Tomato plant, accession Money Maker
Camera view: horizontal (90 deg, fisheye); turntable rotation: 120 degrees
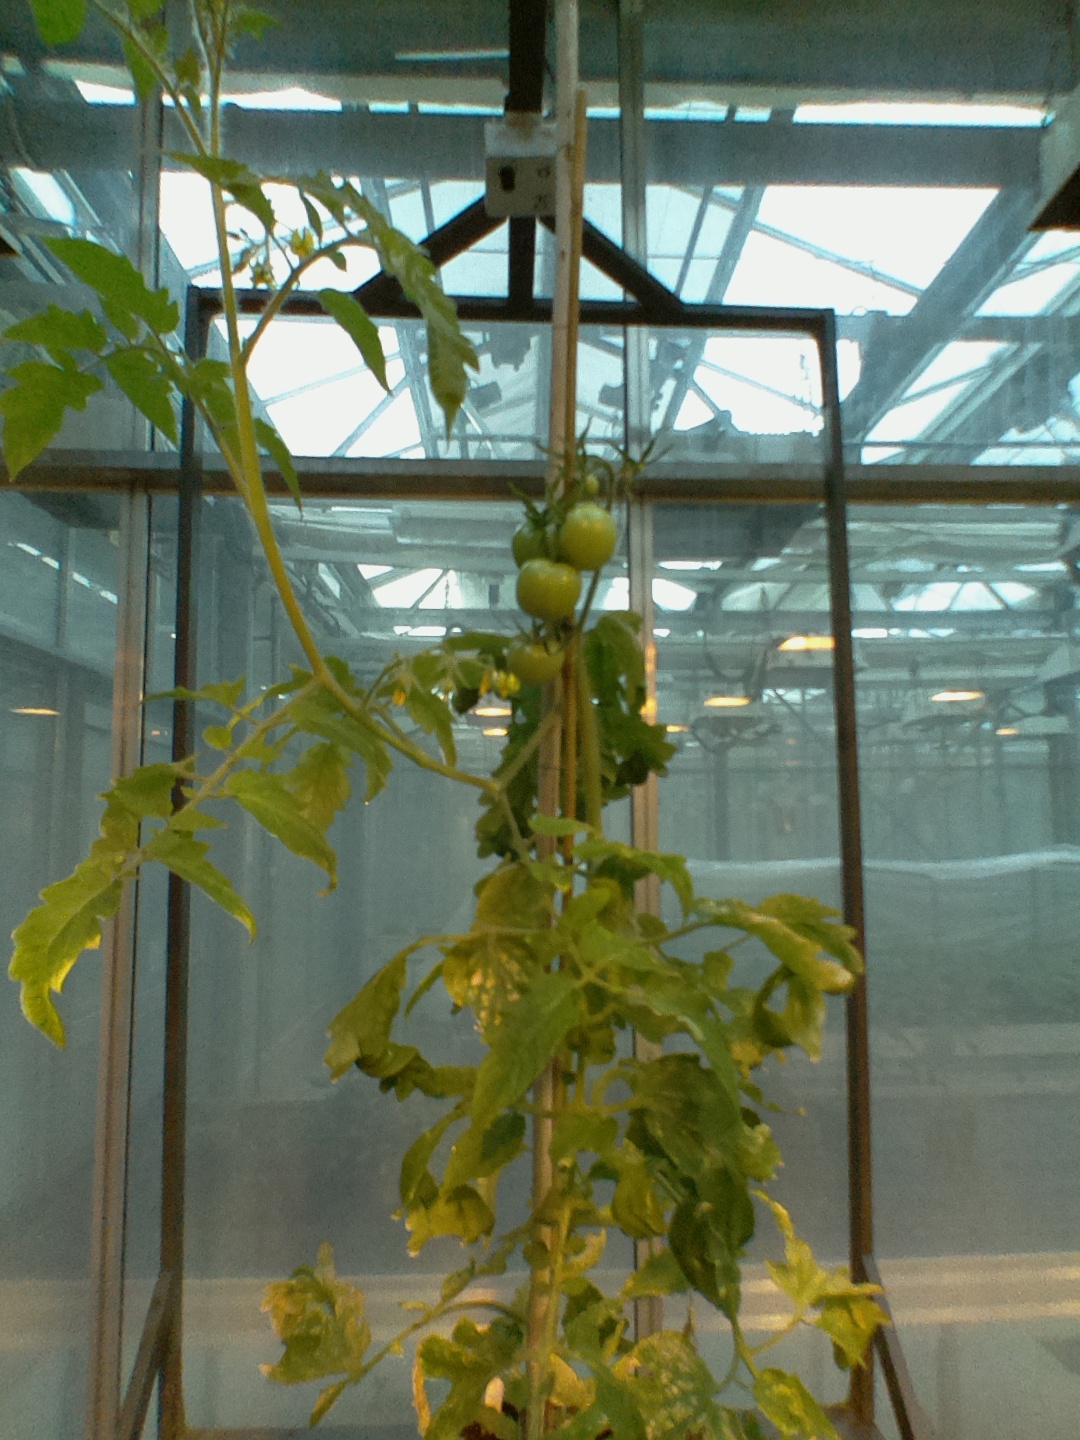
BBCH growth stage 76: 60%-70% of final fruit size